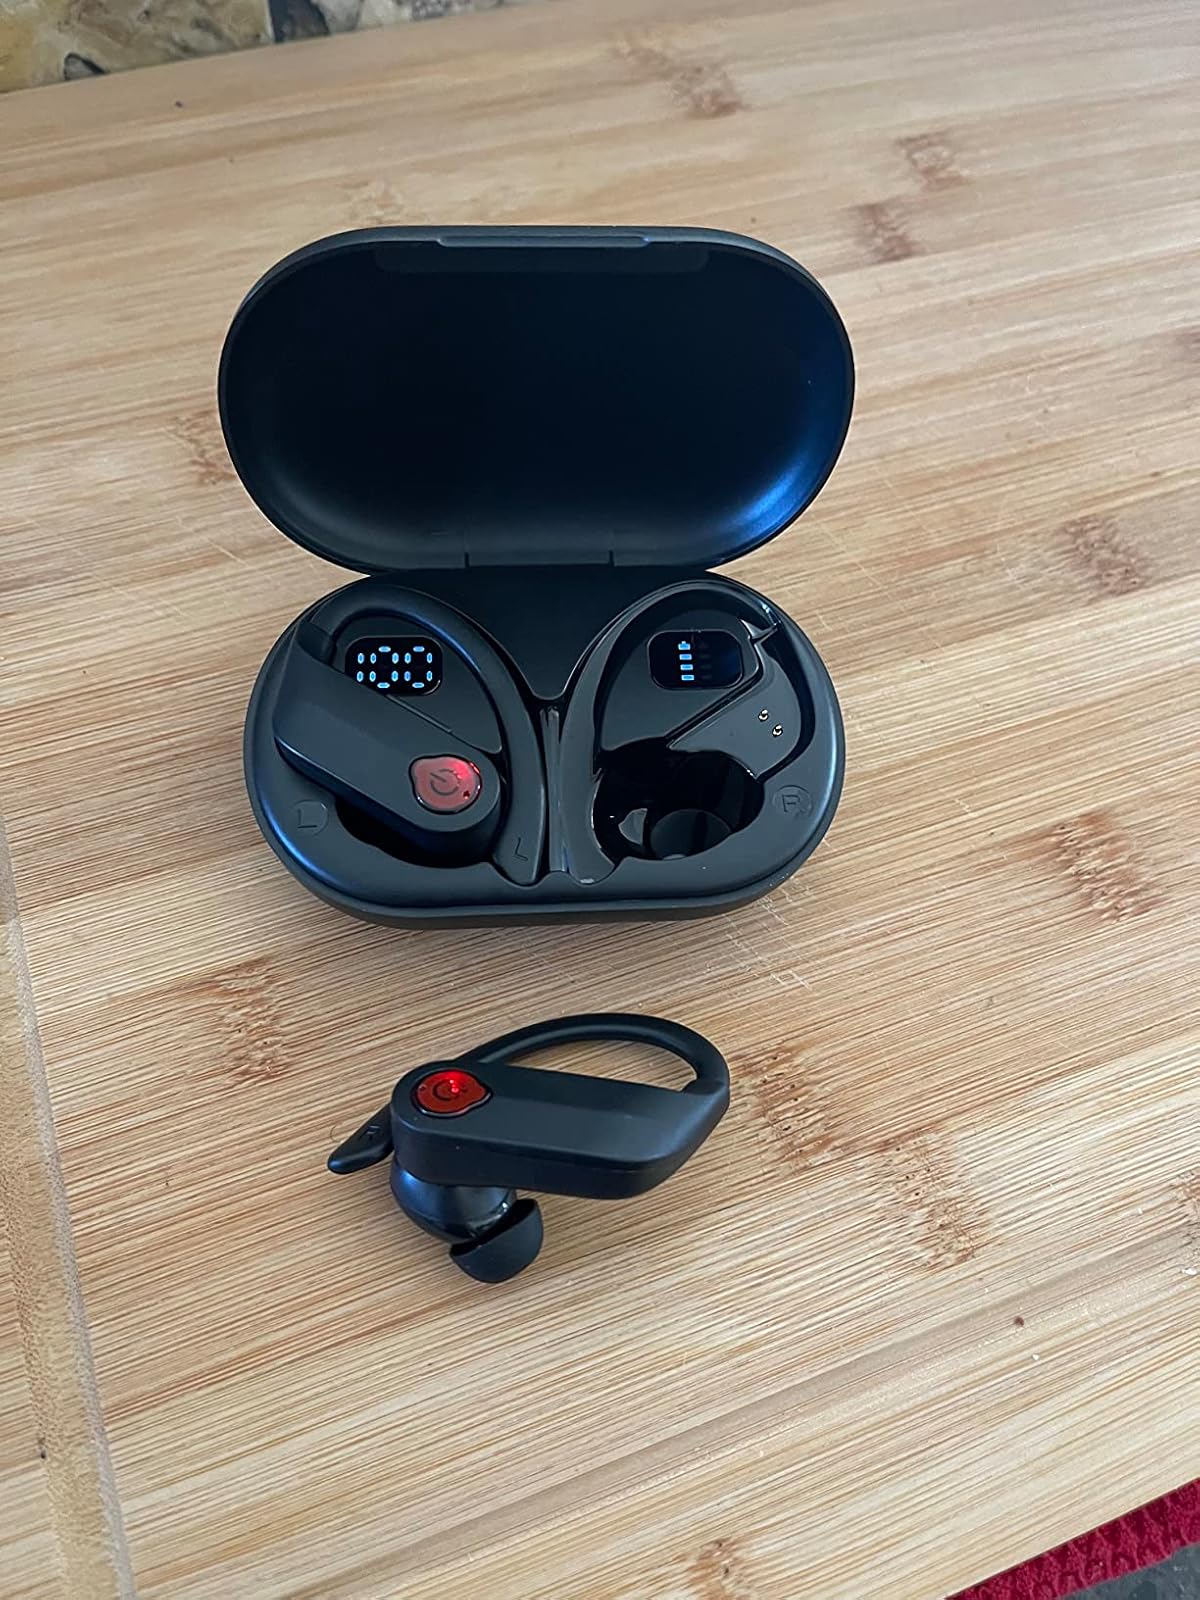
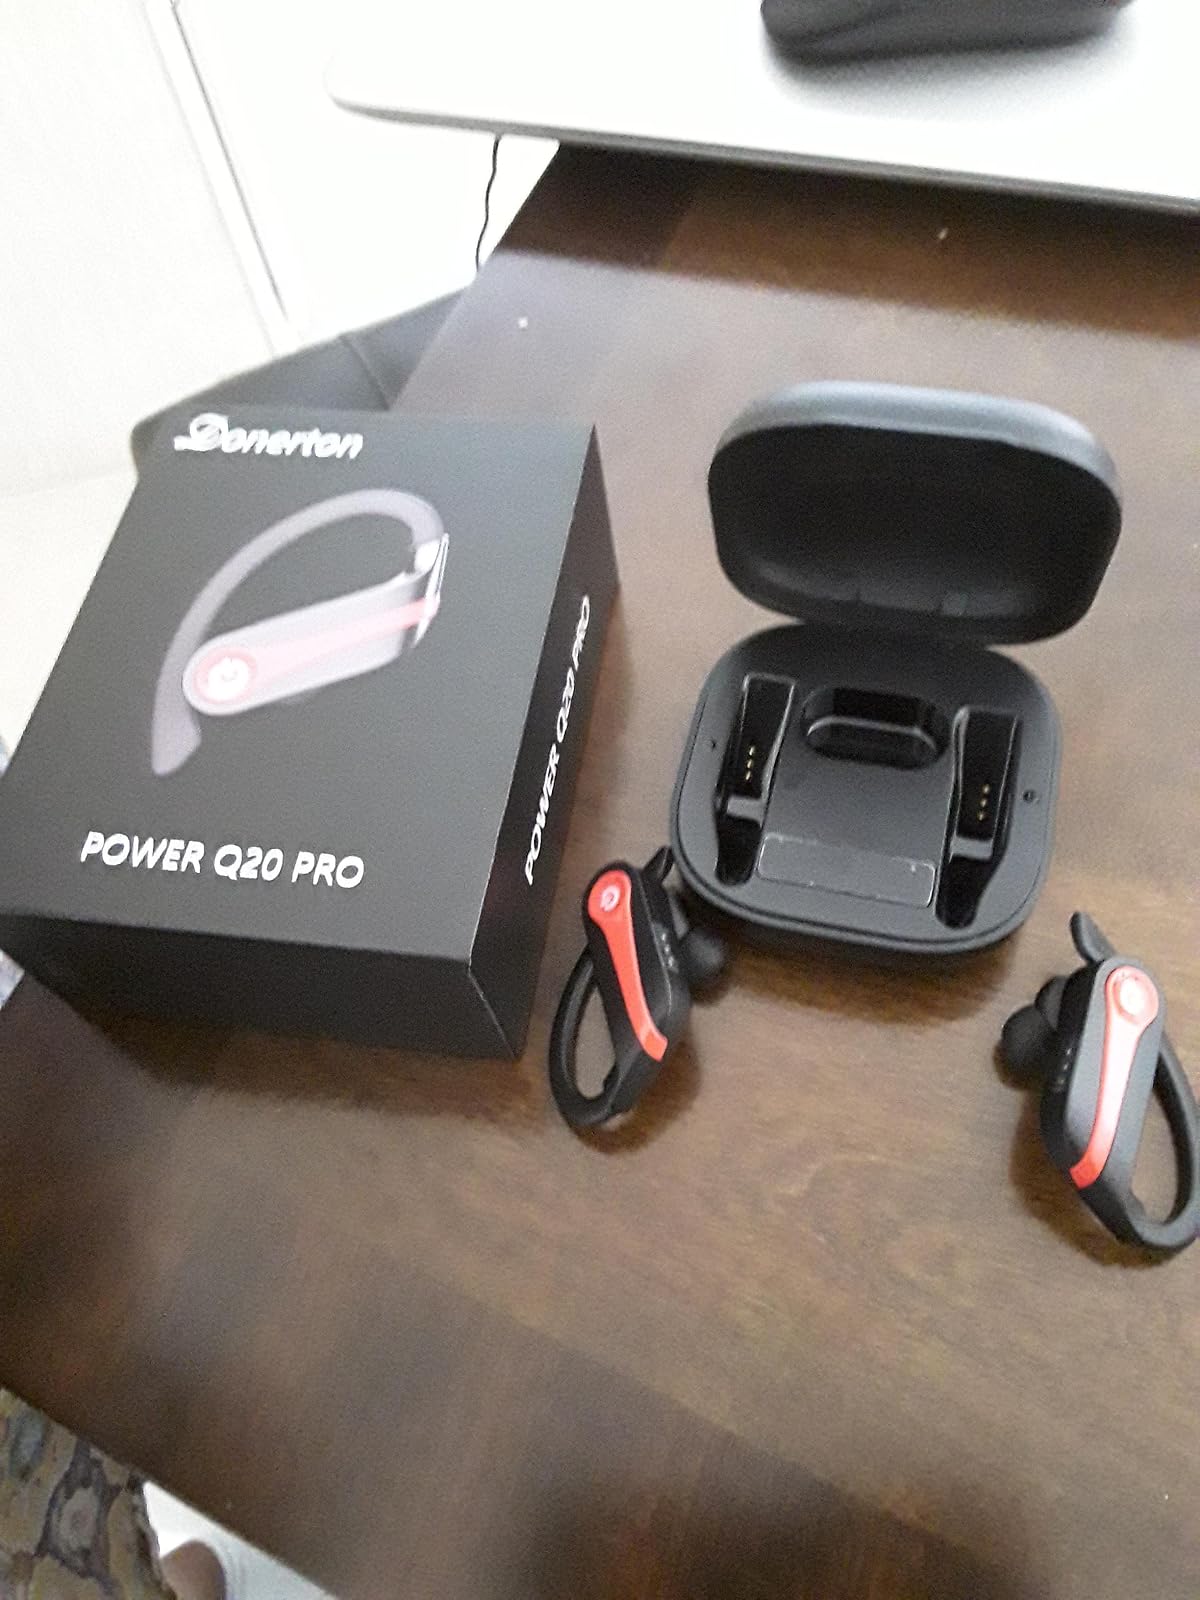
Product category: earbuds
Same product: no